Mermaid

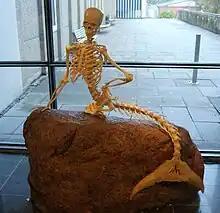
Reconstructed mermaid skeleton in Zoologisk Museum

A type of mermaid referred to as "anthropomorphus" or "woman-fish" allegedly inhabited the Spanish-ruled Philippines, particularly in the waters around the Visayan Islands, according to contemporary writings from the seventeenth century.